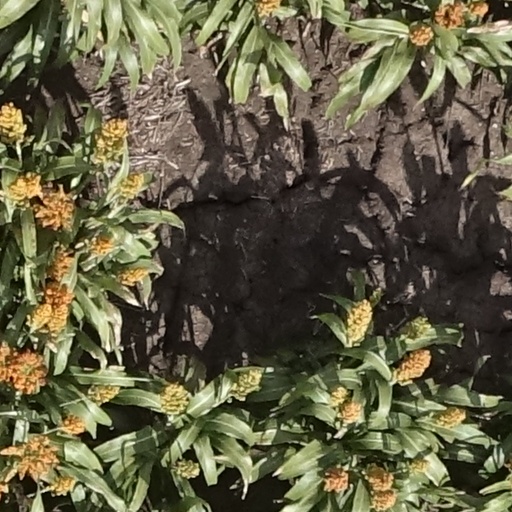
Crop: sorghum